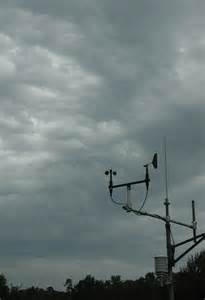
Weather: cloudy or overcast